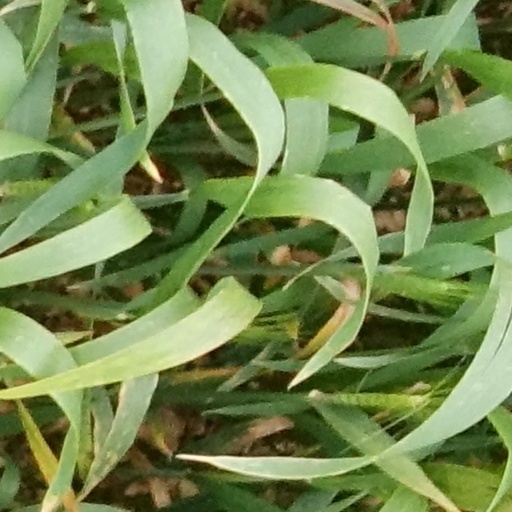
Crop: wheat